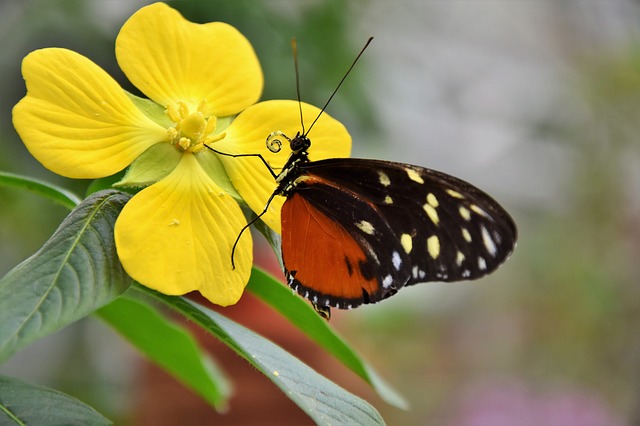
Label: farfalla